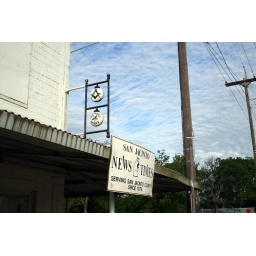
lodge sign in shepherd against sky